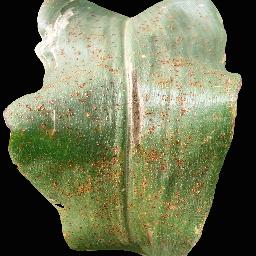
Label: Corn___Common_rust